History of Virginia

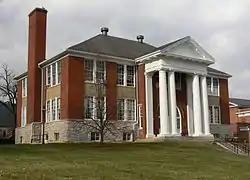
Lexington High School by architect Charles M. Robinson, built in 1908, was typical of the modern public schools that cities built during the Progressive Era.

Victory in the Revolution brought peace and prosperity to the new state, as export markets in Europe reopened for its tobacco.